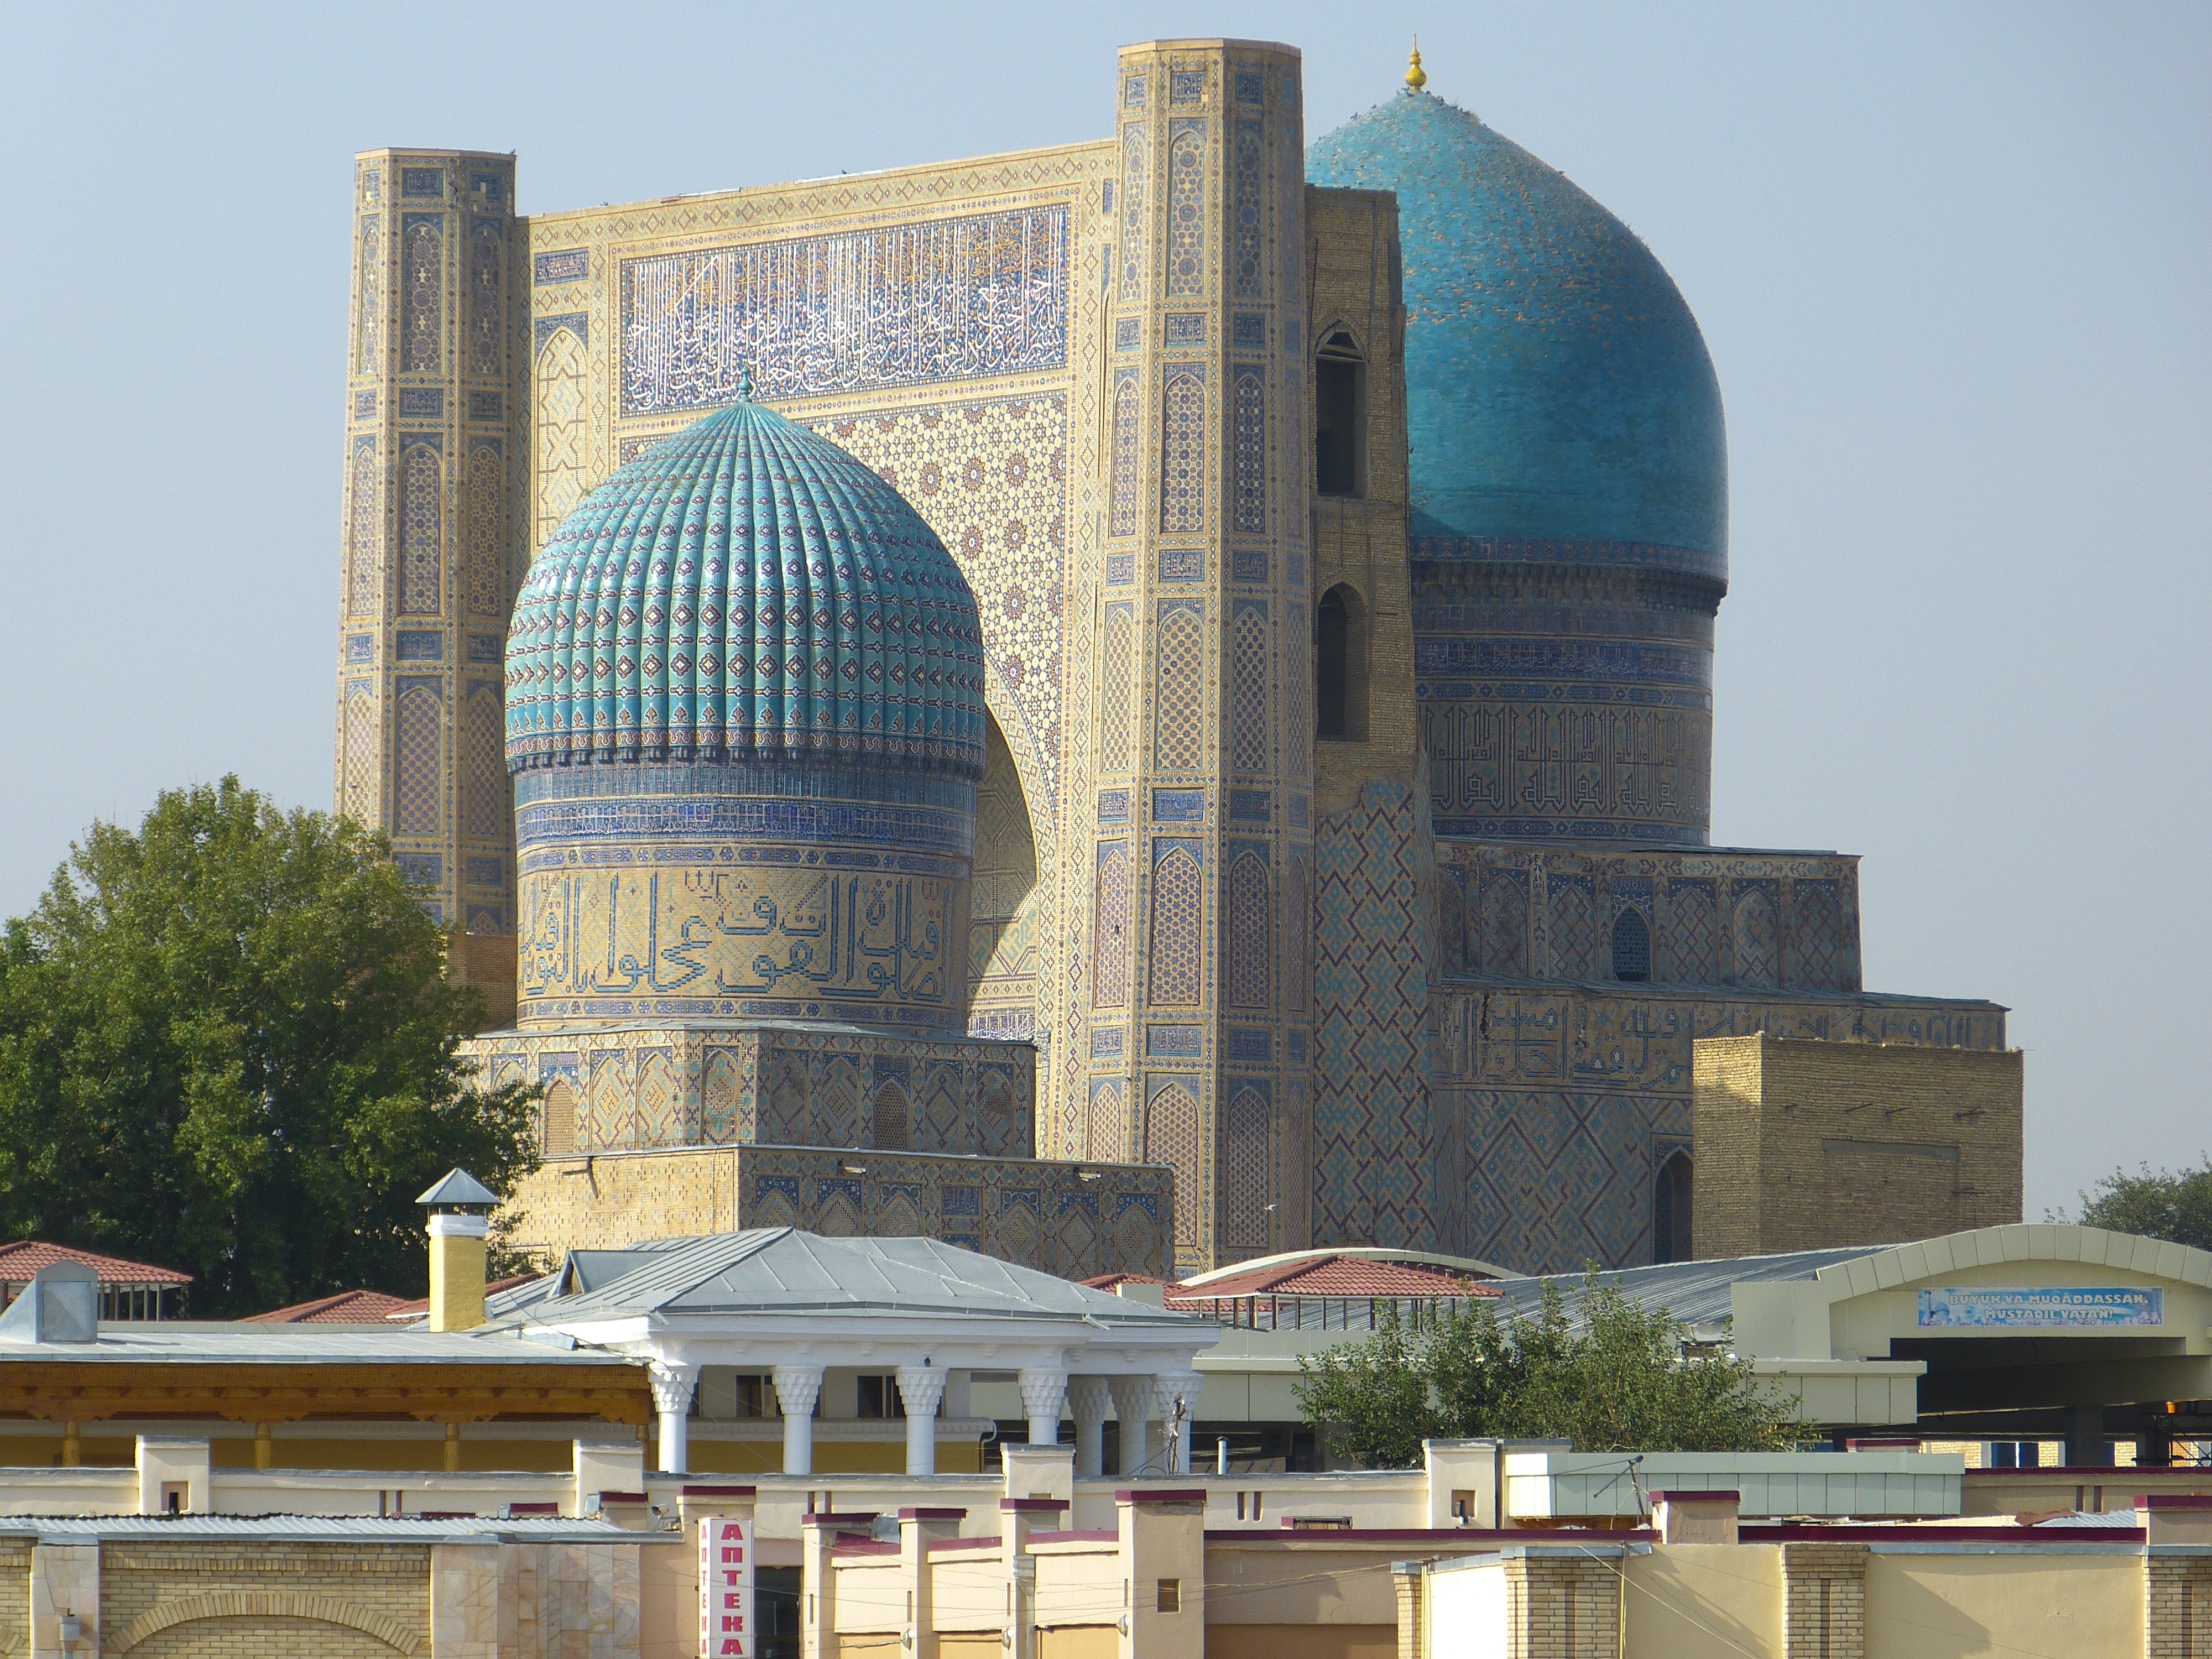
architecture, building, downtown, landmark, place of worship, places of interest, mosque, synagogue, large, mausoleum, uzbekistan, samarkand, bibi xanom, timur